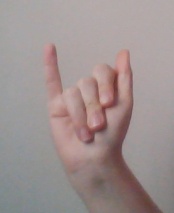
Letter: meem